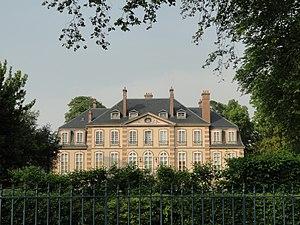
Façade sud du Château de Mareuil-sur-Ay.
Anne-Marie-Louise-Jeanne Thomas de Domangeville, née le 24 août 1762 à Paris, morte le 17 avril 1799, est une dame de la noblesse de robe lorraine ayant vécu les années de la Révolution française.
Le château de Mareuil se situe sur la commune de Mareuil-sur-Ay, département de la Marne. Il est inscrit sur la liste des Monuments historiques.
Jean-Baptiste-Nicolas Thomas de Pange, ou Thomas de Domangeville, est un général français du règne de Louis XV.